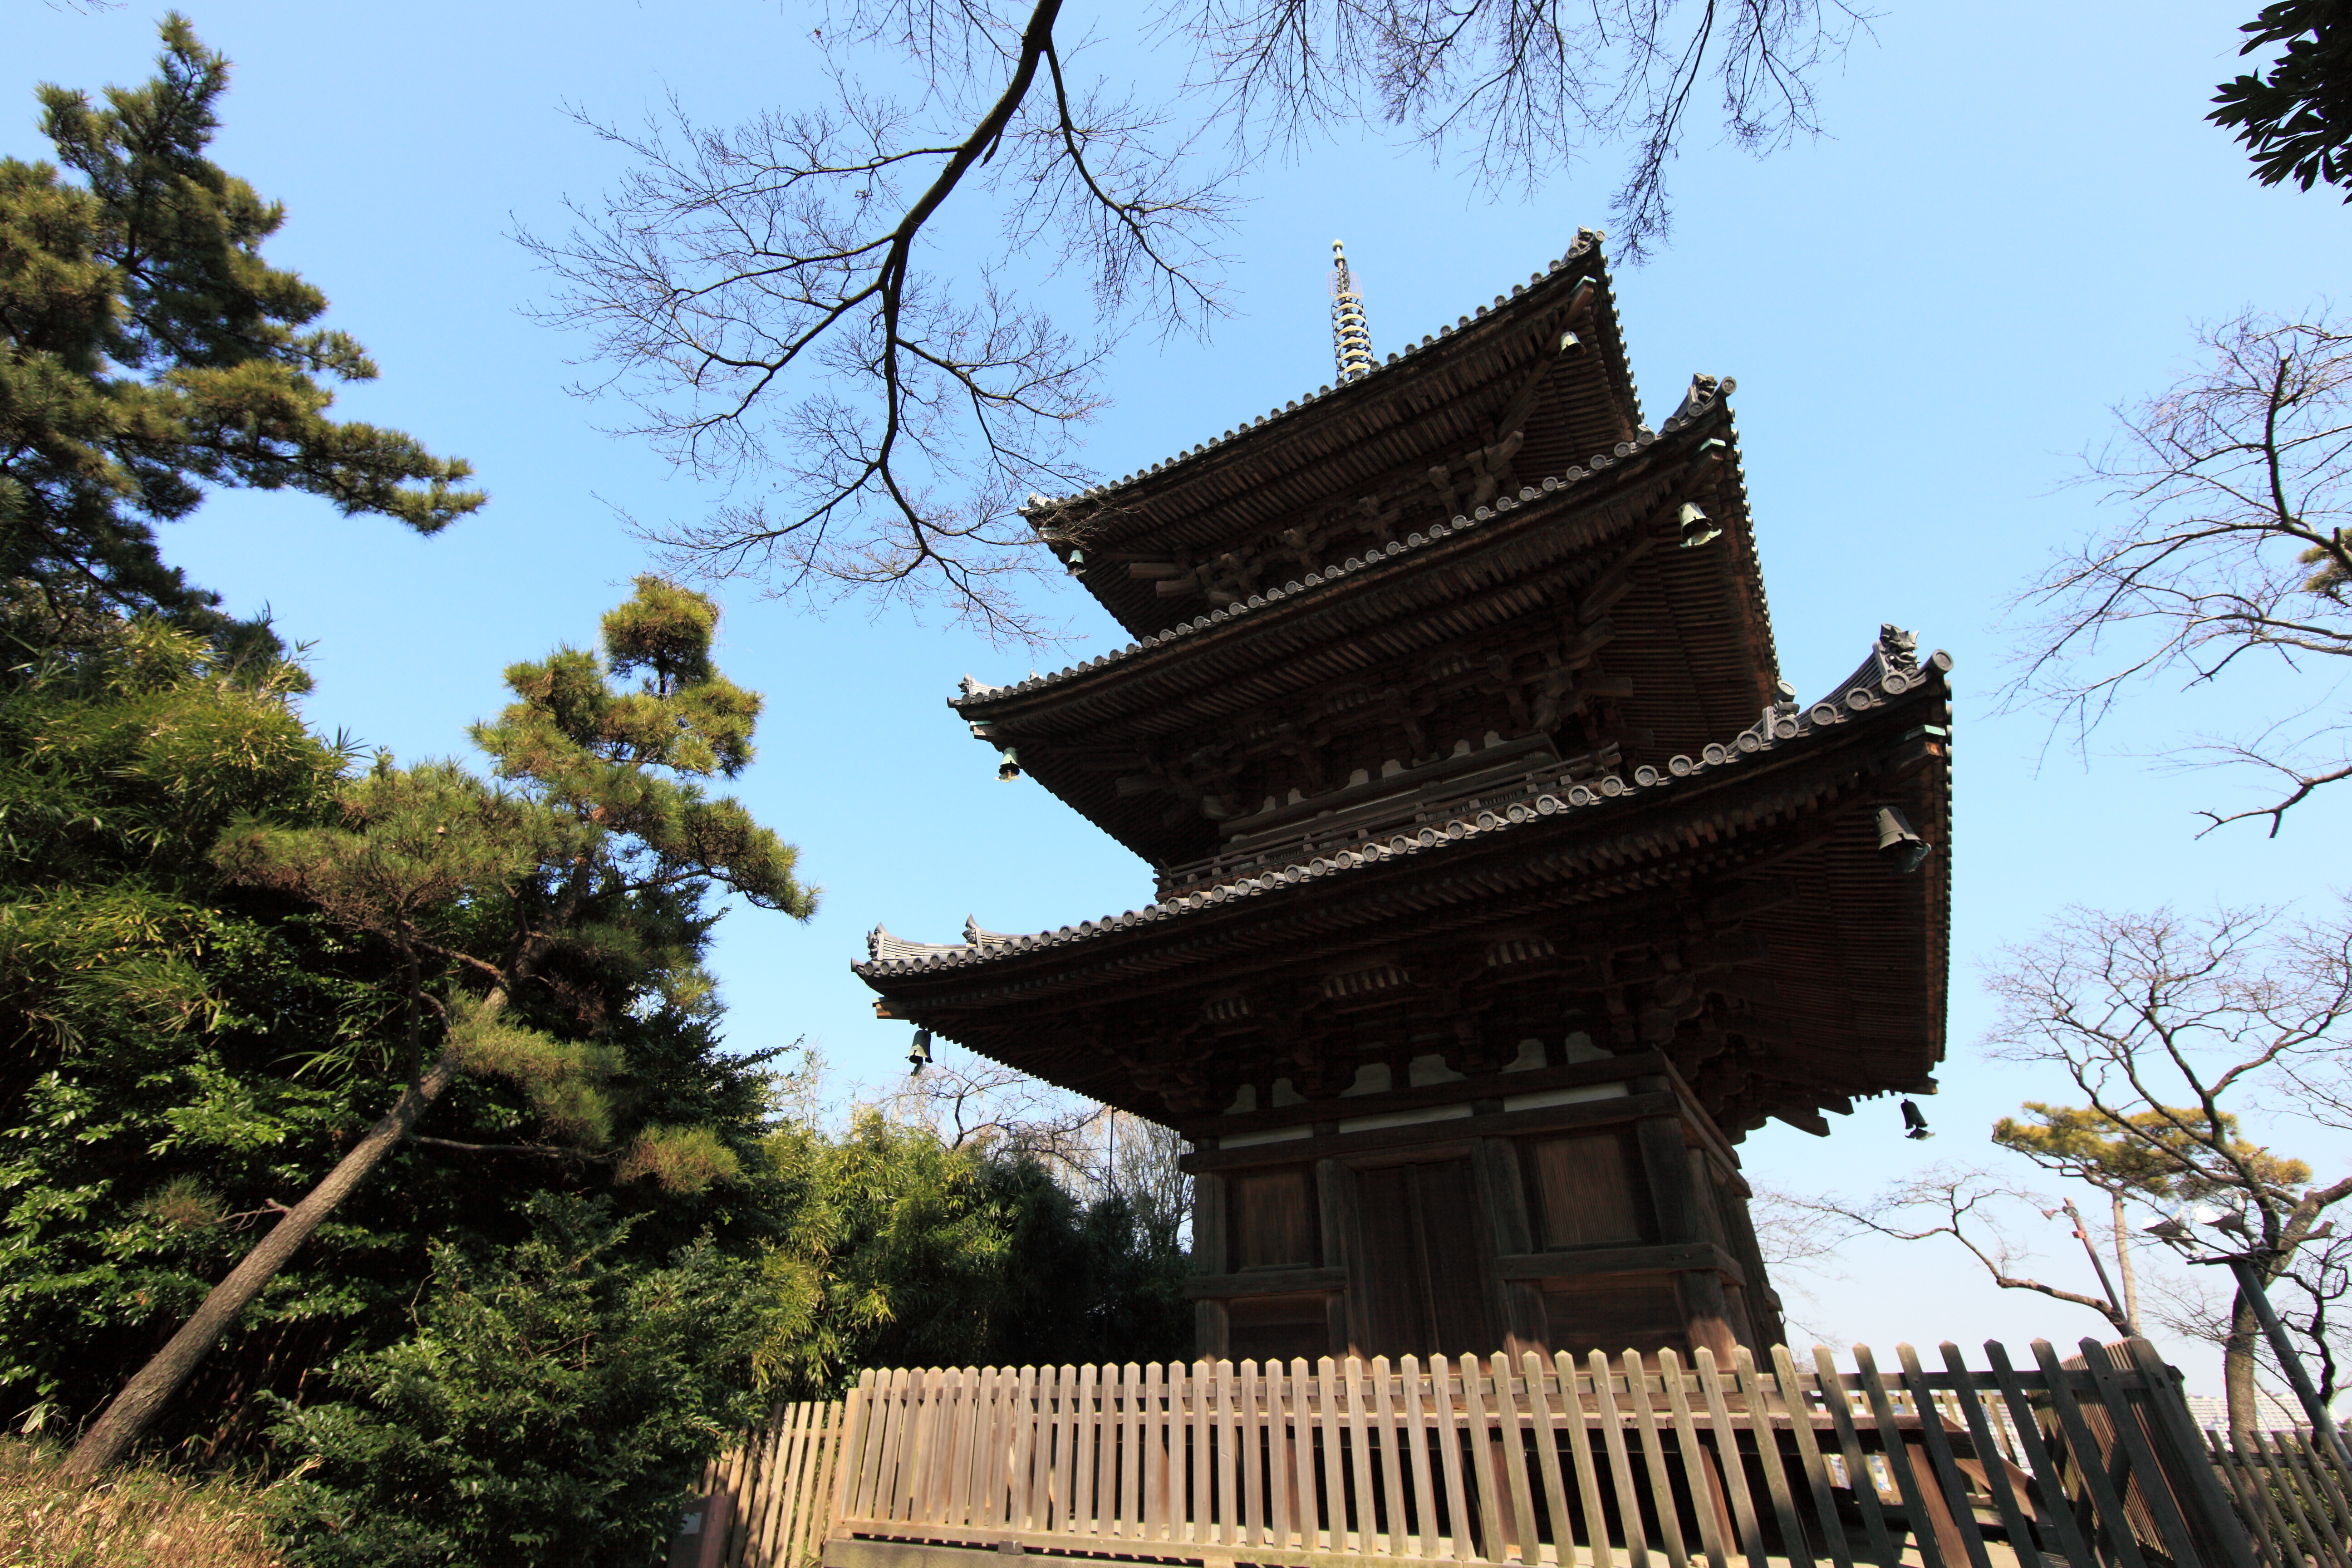
architecture, house, building, home, high, tower, landmark, exterior, place of worship, design, temple, japanese, shrine, 5d, style, hires, markii, traditional, hi, res, resolution, pagoda, threestoried